Yaroslavl

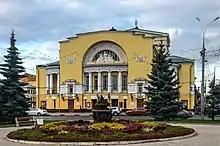
Yaroslavl's renowned Volkov Theater

In general, the streets of the city center are characterized by a noticeable mix of classical and sacral architecture. There are a number of major public and commercial buildings of architectural merit in the center of the city, among which are the 1785 'Governmental offices' building' and the Vakromeyev House, which today houses the Yaroslavl Seminary for young priests. The Volga embankment is a good example of urban planning in the classicist style; built in the 1840s, this promenade walk has remained a favorite place for residents to take a stroll and relax ever since.